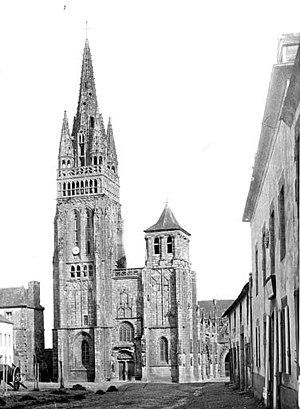
Vue d'ensemble de l'église de Le Folgoët (Finistère, France) par l'Ouest.
7 août 1420 : début des travaux de construction du dôme de la cathédrale Santa Maria del Fiore, à Florence. Le plan et l’édification de la coupole sont confiés à l’architecte Filippo Brunelleschi. Les travaux durent jusqu’en 1446.
Cet article recense une partie des monuments historiques du Finistère, en France.
La liste des églises du Finistère recense de la manière la plus complète possible les églises, cathédrales et basiliques situées dans le département français du Finistère.